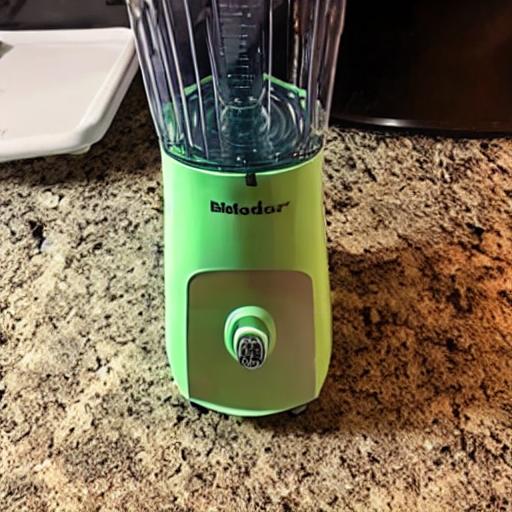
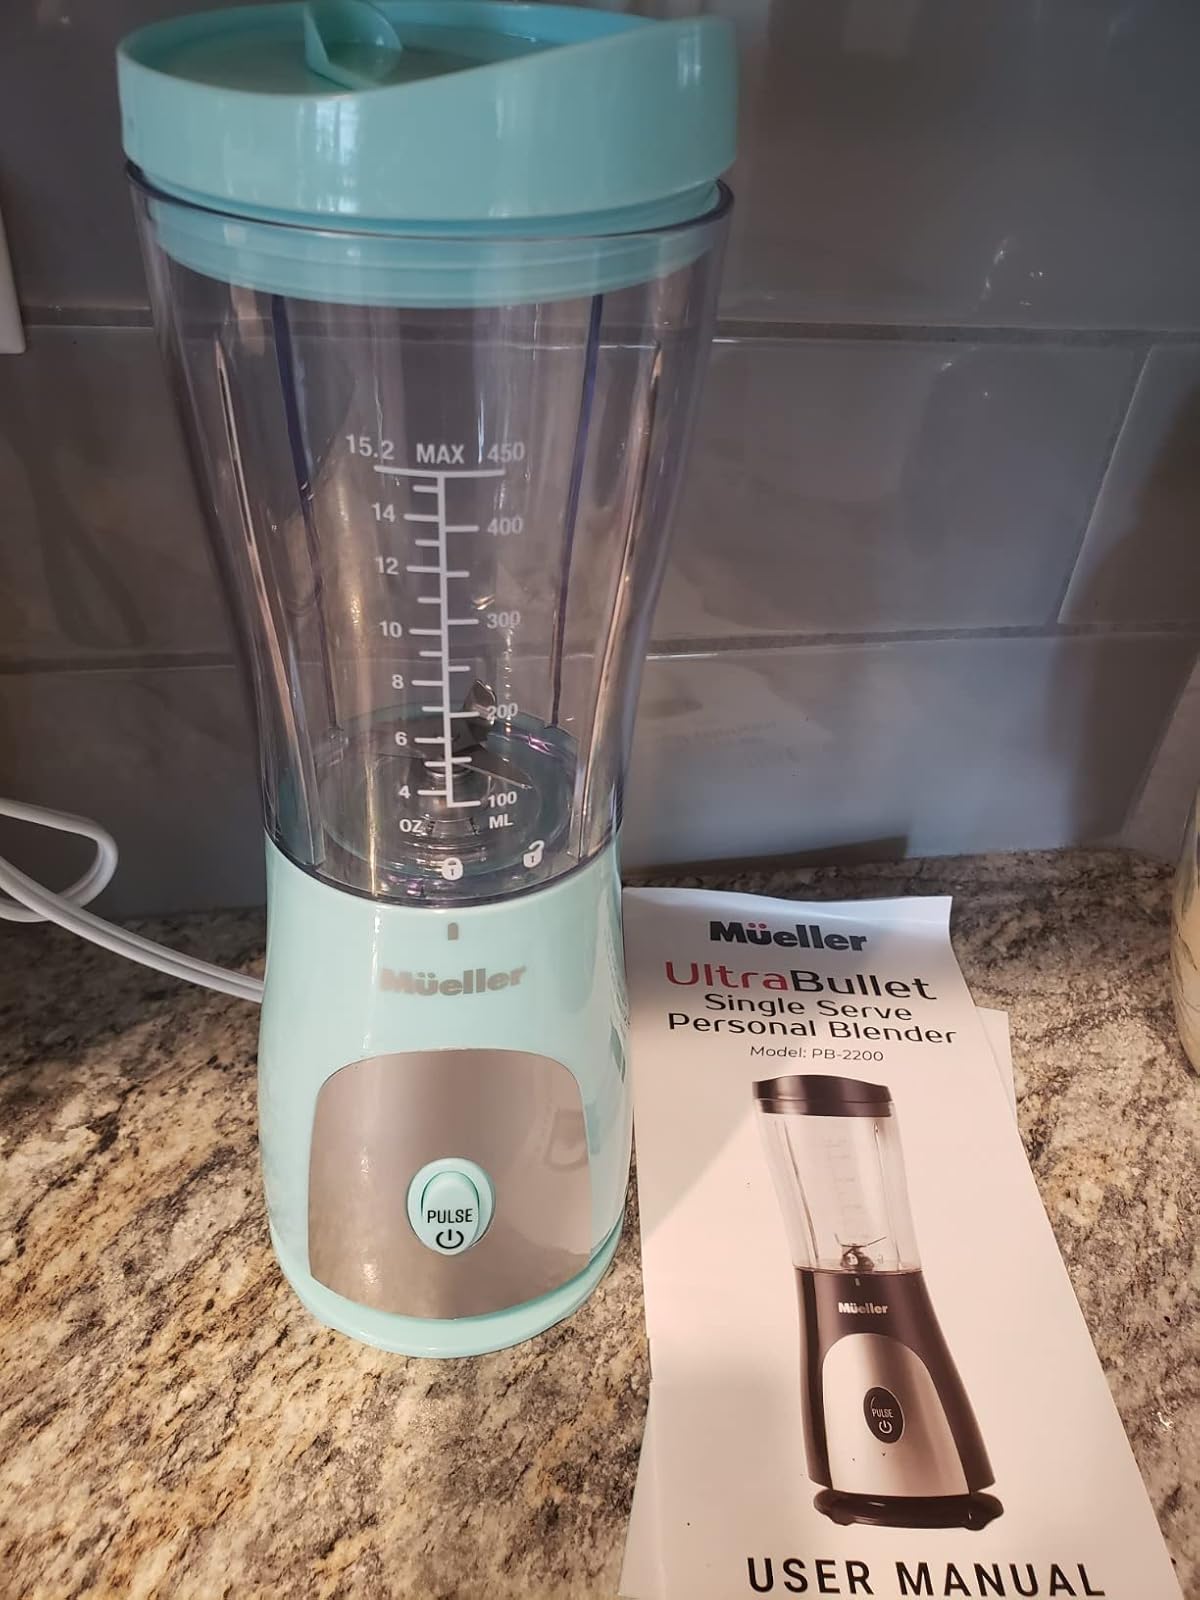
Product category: items_blender
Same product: no